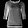
Label: Shirt